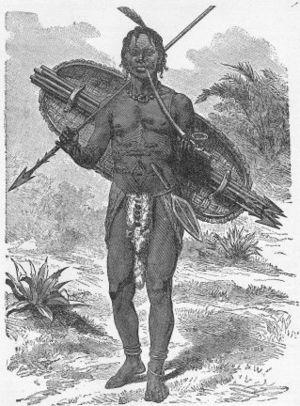
Mirambo, né probablement vers 1840 et mort le 2 décembre 1884, est le créateur et le dirigeant de l’« empire » nyamwezi sur lequel il règne de 1860 jusqu'à sa mort. Il est reconnu comme l'un des leaders et chefs militaires les plus dominants d'Afrique de l'Est dans la seconde moitié du XIXᵉ siècle.